Csaba Kőrösi

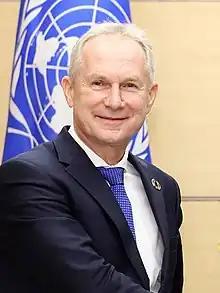
Kőrösi in 2023

Csaba Kőrösi (born 1958) is a Hungarian diplomat who served as President of the 77th United Nations General Assembly. He was previously Director of Environmental Sustainability in the Office of the President of Hungary.